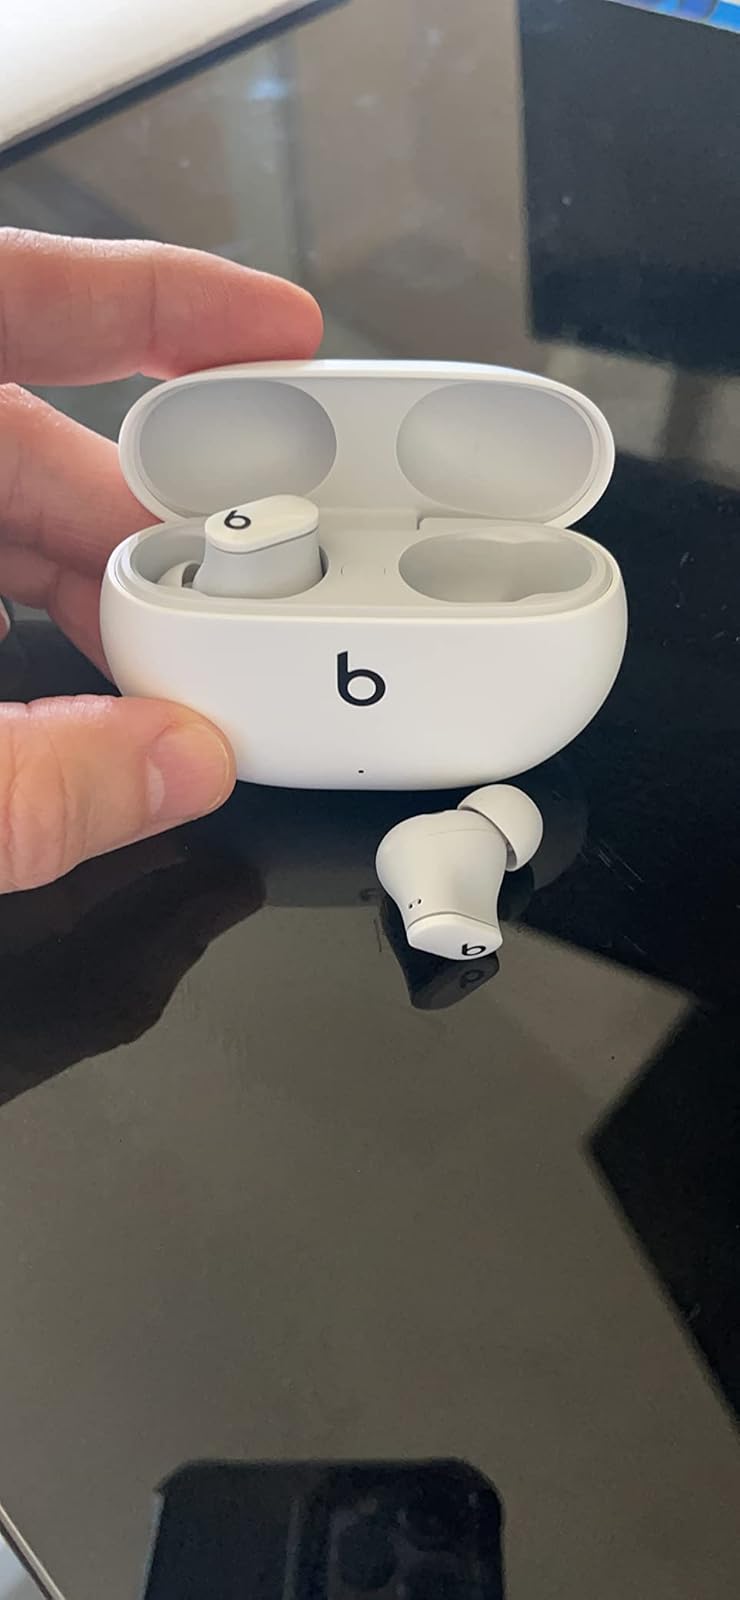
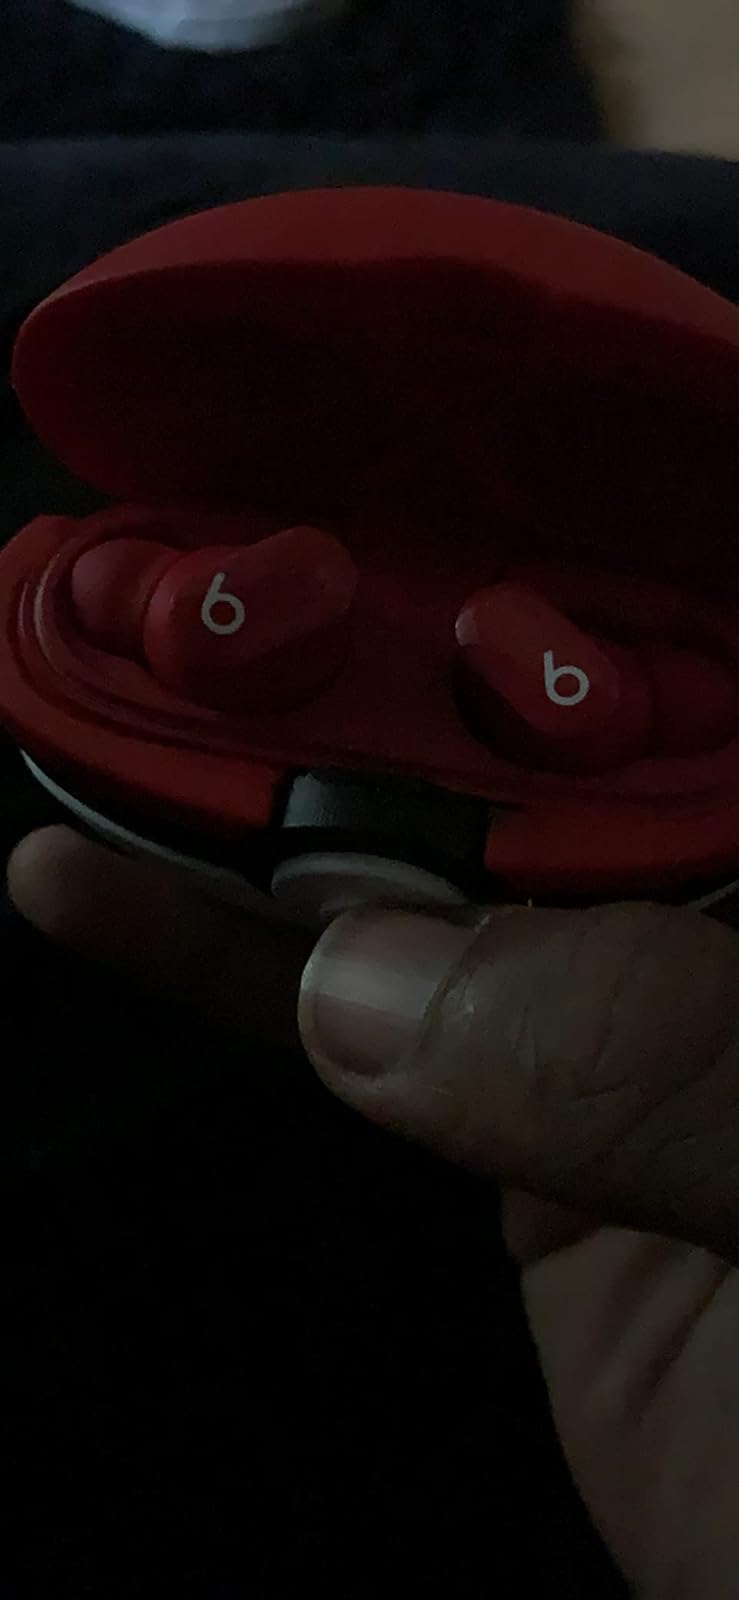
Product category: earbuds
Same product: no